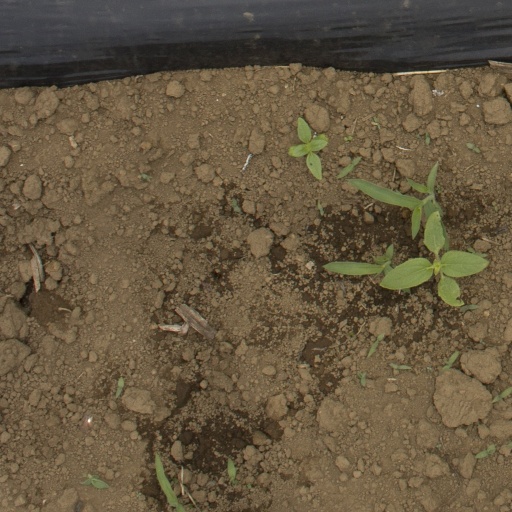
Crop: Jerusalem artichoke